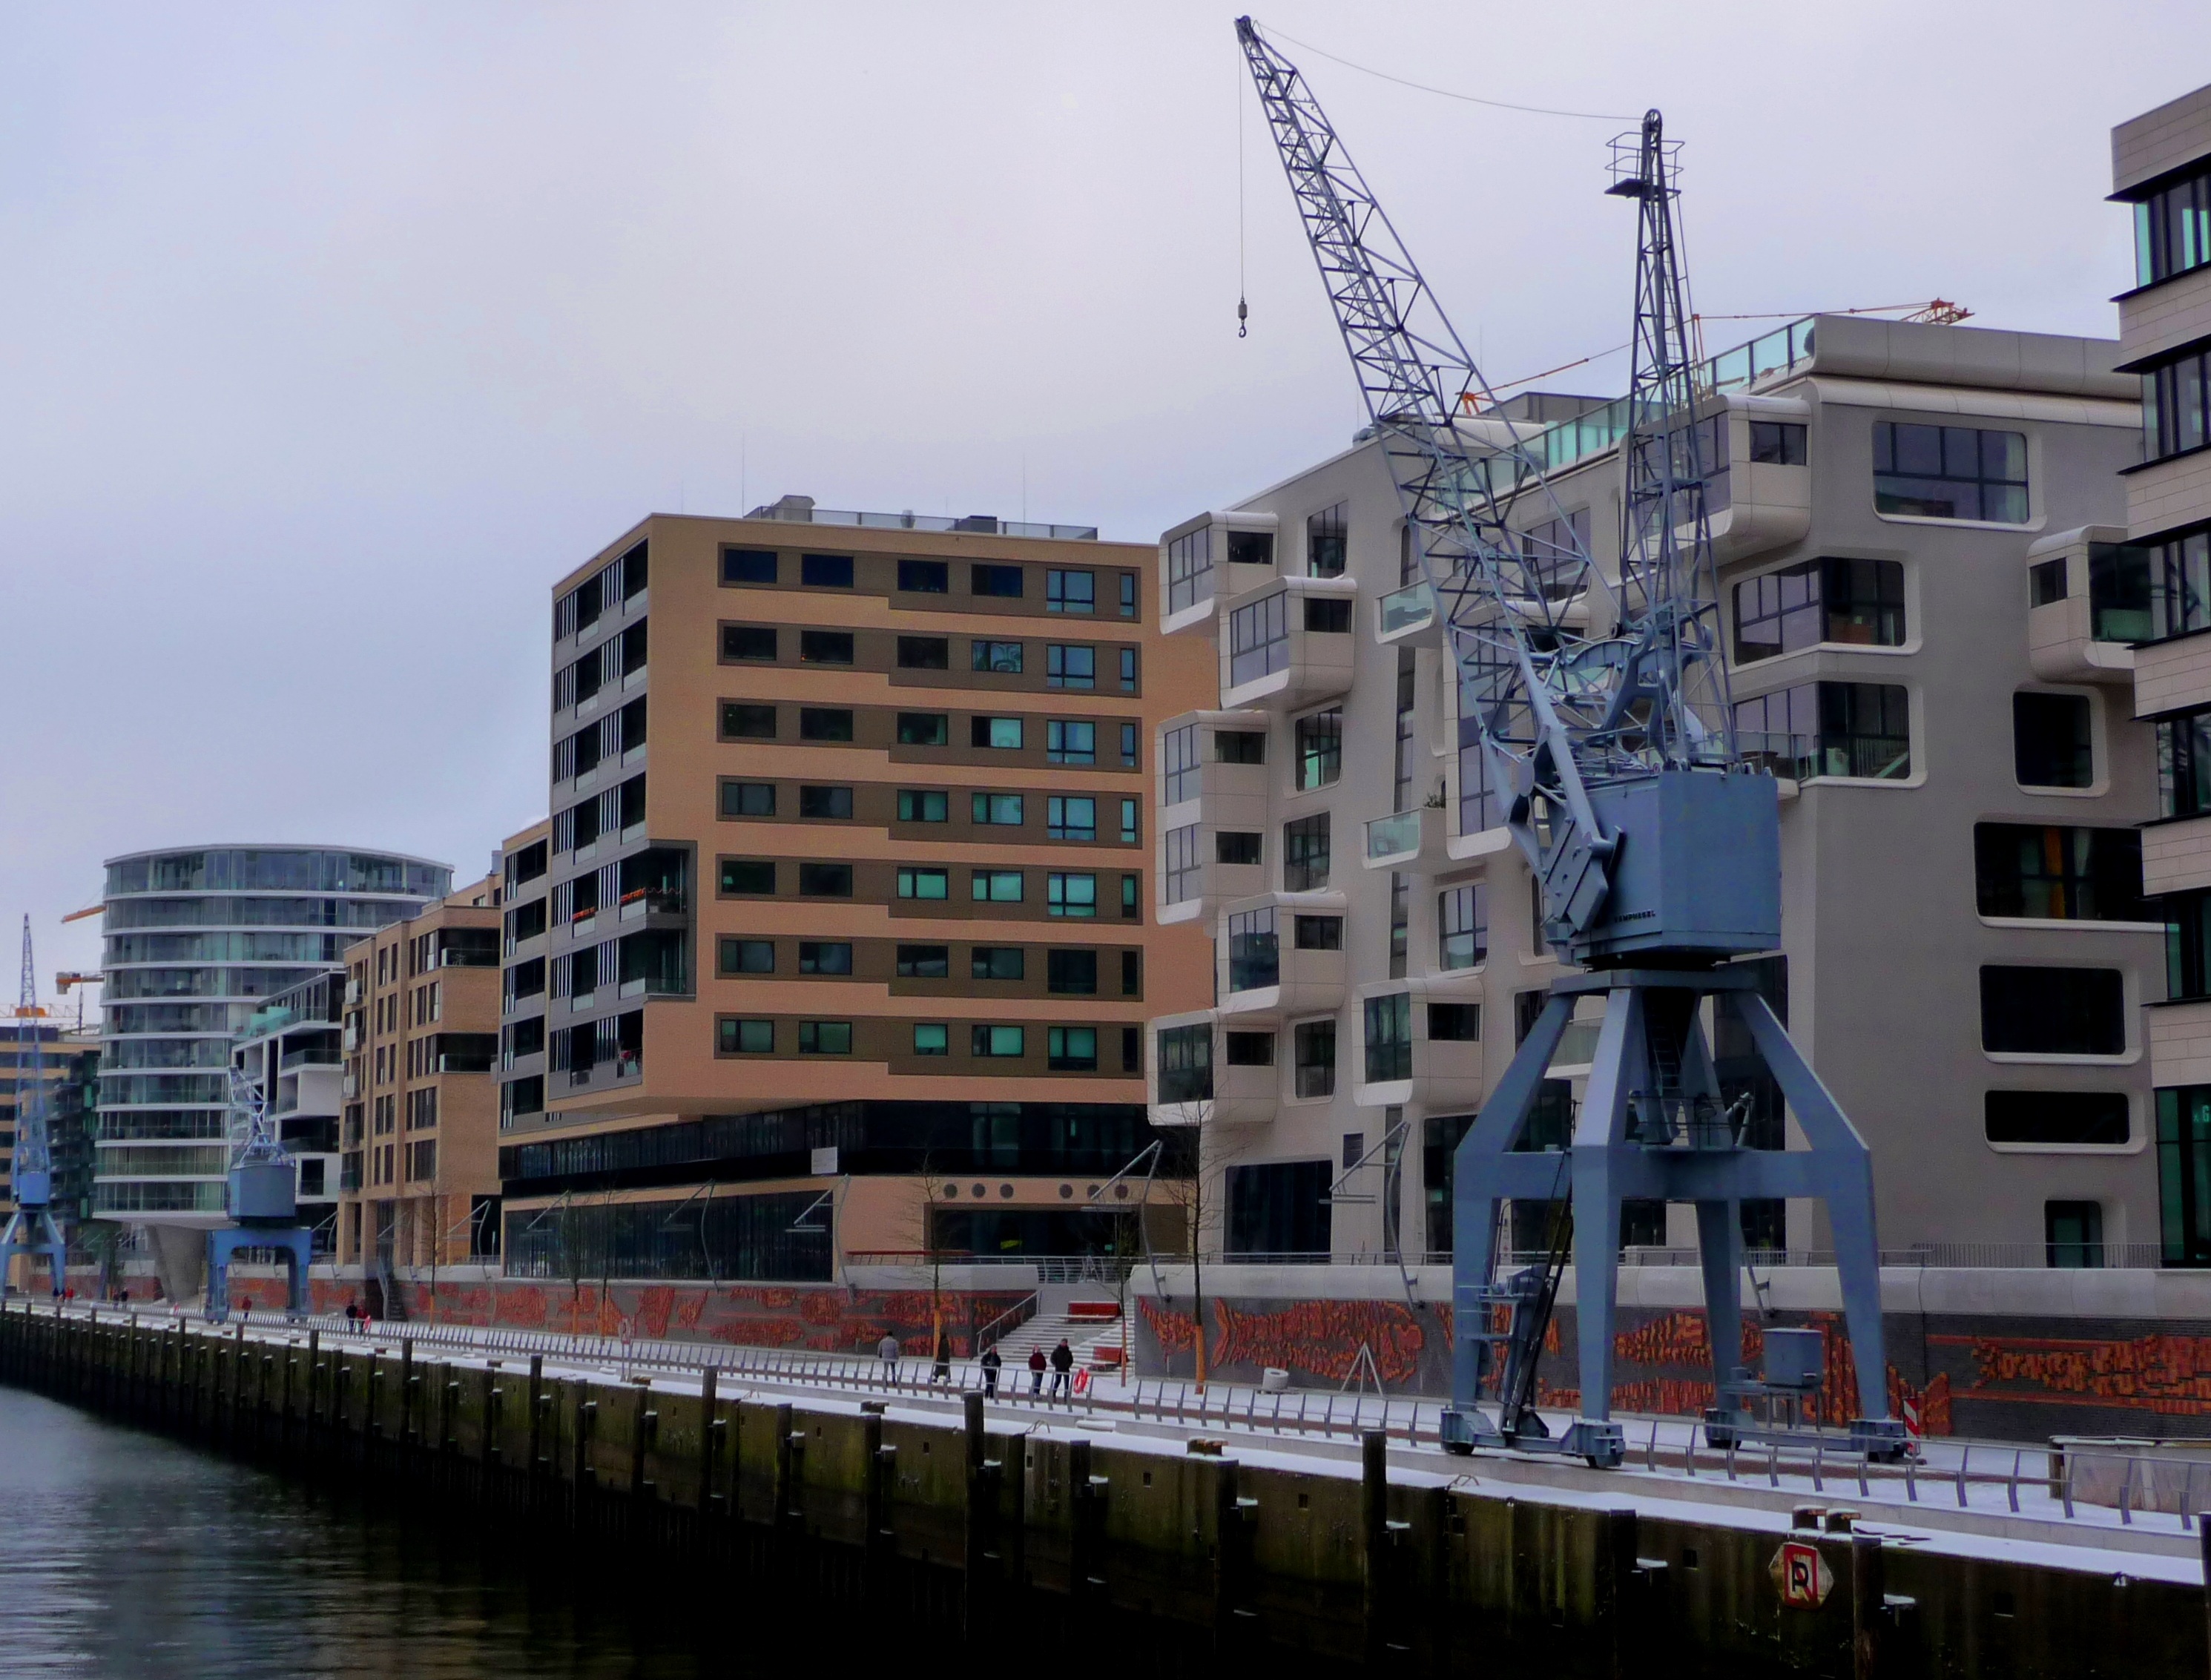
water, cold, winter, dock, architecture, building, home, skyscraper, ship, cityscape, downtown, transport, ice, vehicle, landmark, memory, port, modern, waterway, tower block, warehouse, container, germany, cranes, shipping, maritime, mood, charge, elbe, hamburg, condominium, seafaring, harbour cranes, port city, northern germany, frachtschiff, housewife, harbour city, goods depot